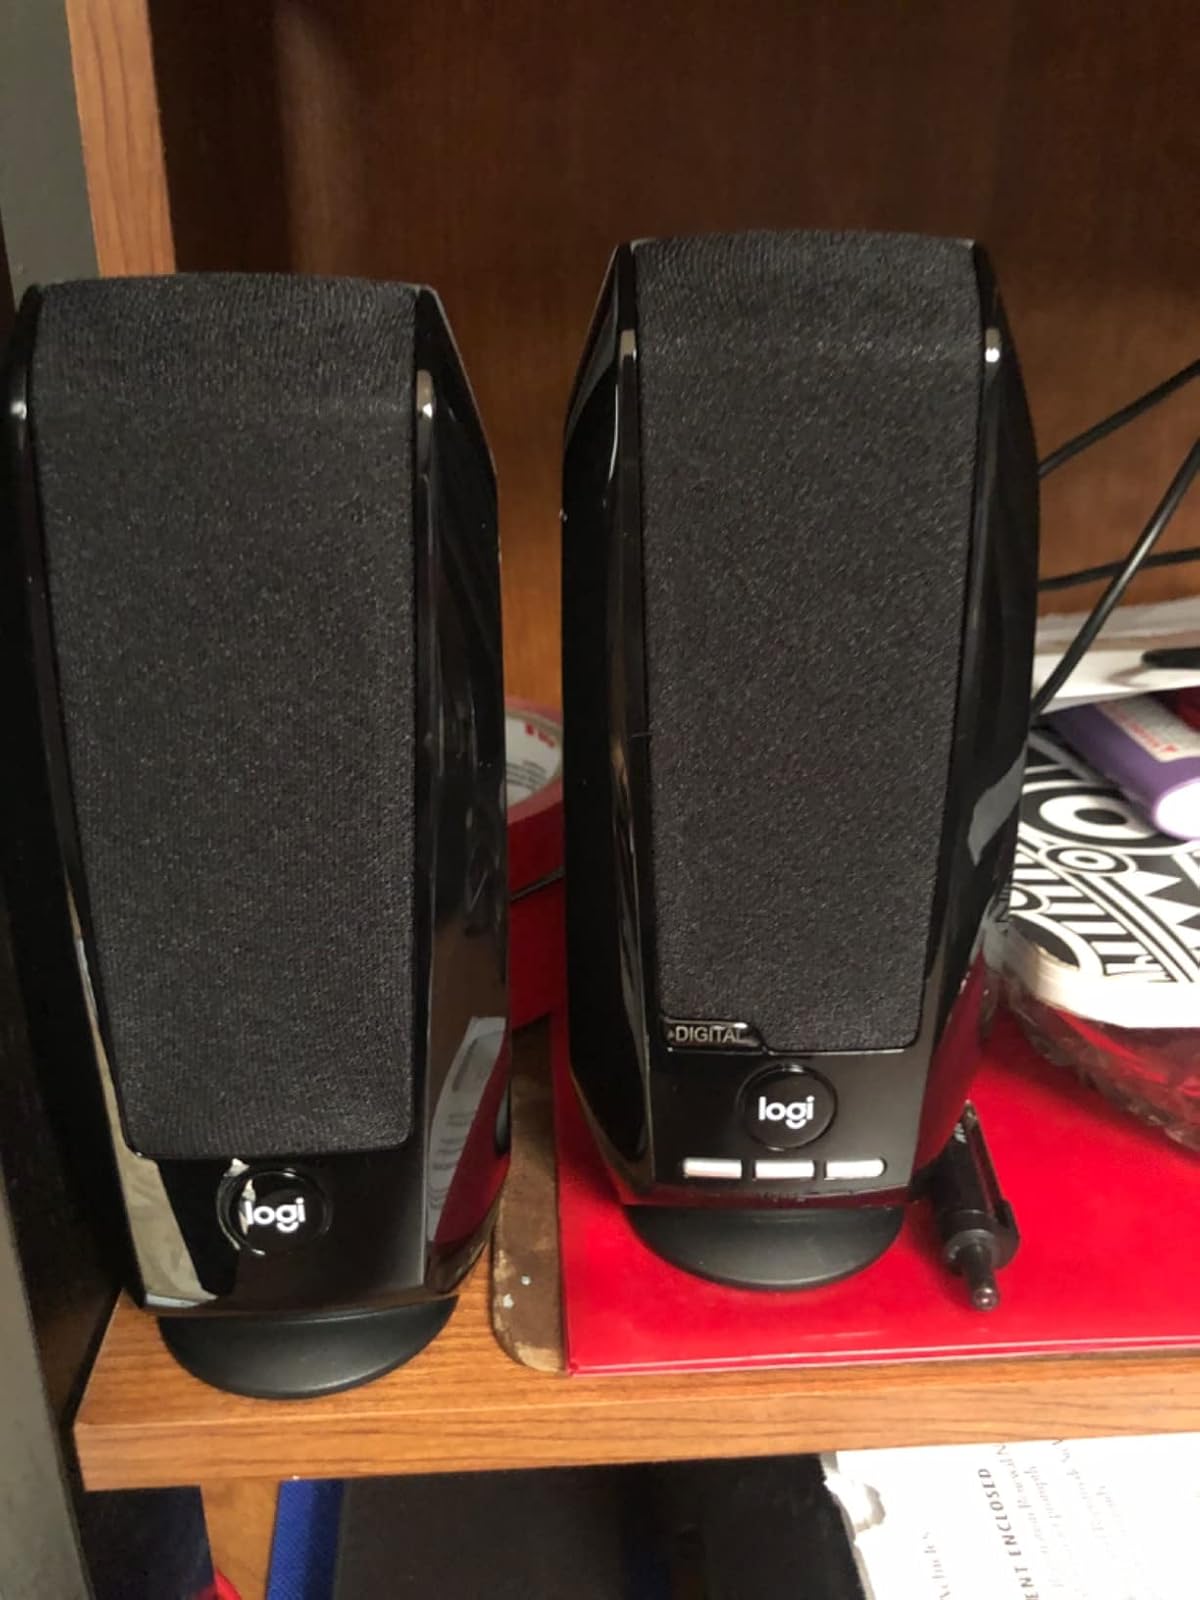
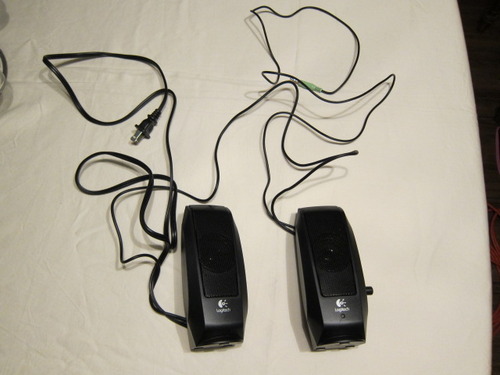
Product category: speaker
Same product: no